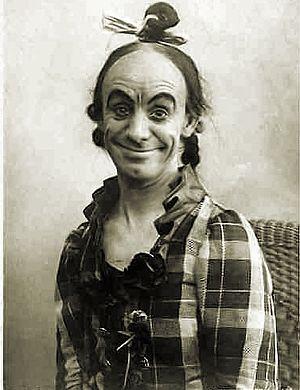
Dan Leno, né George Wild Galvin, est un célèbre humoriste de music-hall et un acteur de comédie musicale vers la fin de l'Époque victorienne. Il est surtout connu, en dehors de ses pièces de music-hall, pour ses rôles féminins dans la pantomime annuelle qui fut populaire au théâtre de Drury Lane de Londres, de 1888 à 1904.